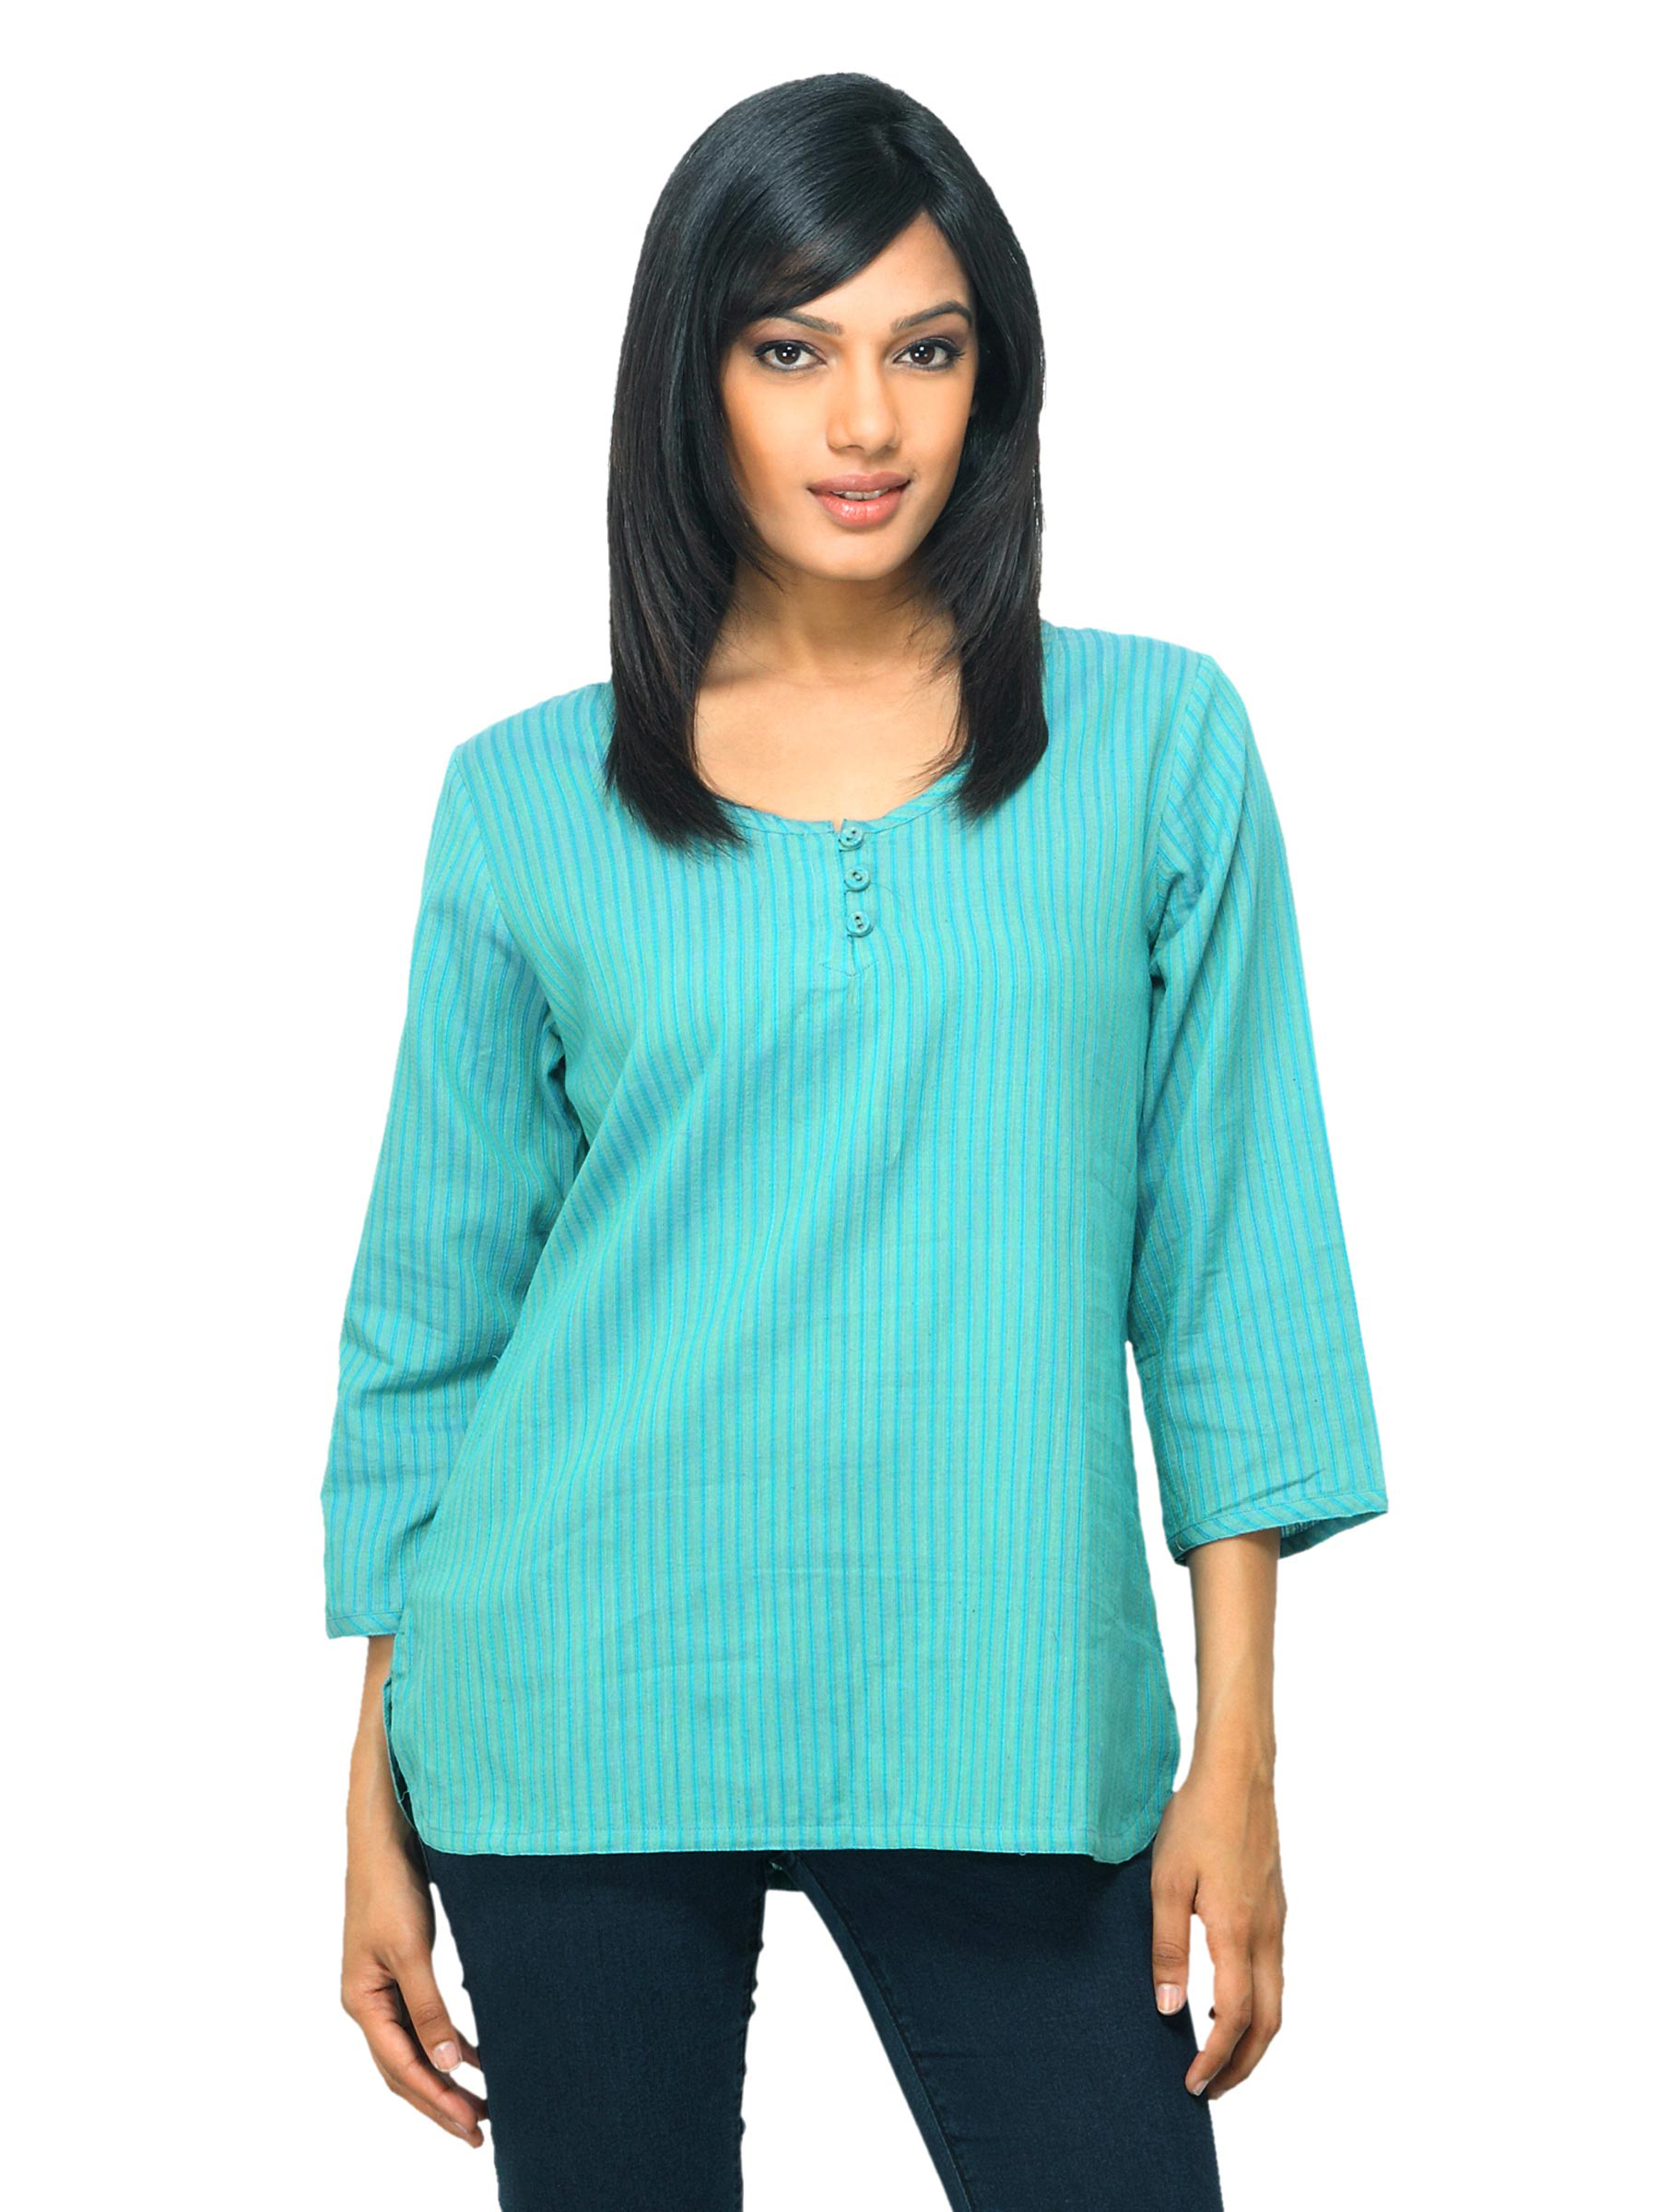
Fabindia Women Striped Green Top
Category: Apparel / Topwear / Tops
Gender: Women
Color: Green
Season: Summer 2012
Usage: Ethnic